2009–10 SS Lazio season

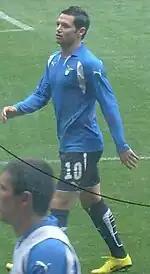
Mauro Zárate was the 2009 fourth-most expensive player of Serie A, behind Samuel Eto'o, Felipe Melo and Diego.

Lazio opened their summer market signing the goalkeeper Albano Bizzarri for free from Catania on 10 June, in offing of the departure of Juan Pablo Carrizo, who had stated many times his will to leave in the previous months. The next week, team president Claudio Lotito, after having spent many days in Qatar dealing with Al-Sadd Sports Club board, confirmed that Mauro Zárate's move to Lazio was made permanent for a fee of about €20 million. Later, it was reported that the player signed a new five-year contract with a €60 million buy-out clause. He was the most expensive signing during Lotito's chairmanship in five years. Before June finished, also the international Portuguese Eliseu reached Rome from Málaga for €1 million.